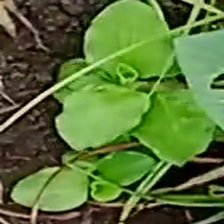
Weed species: Kena_(Commplina_benghalensio)